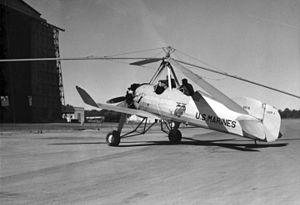
Le Pitcairn OP-1, désigné PCA-2 par son constructeur, fut le premier aéronef à voilure tournante à avoir été évalué sérieusement par une des forces aériennes majeures mondiales. L'engin n'était ni un avion, ni un hélicoptère, mais un autogire.